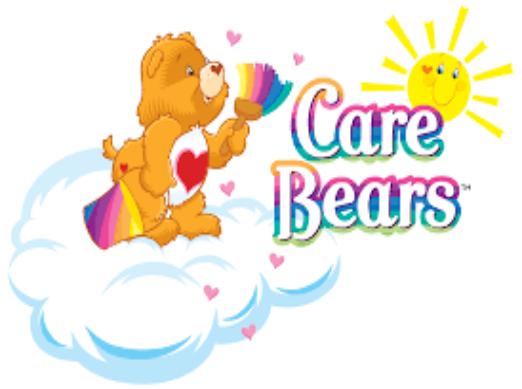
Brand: Care Bears
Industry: Clothes